Interstate 90

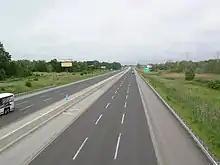
An overhead view of a divided highway with six lanes and a raised median barrier traveling through a rural area

I-90 enters Wisconsin near La Crosse and bisects French Island before it reaches Onalaska. This section is briefly concurrent to US 53 between La Crosse and Onalaska. The freeway travels east, generally along the La Crosse River, through several towns and Fort McCoy before it reaches a junction with I-94 in Tomah. The two Interstates join at Tomah and travel southeast along the edge of the hills of the Western Upland, following the Lemonweir and Wisconsin rivers. It passes Wisconsin Dells, situated on the gorge of the same name and home to several water parks and theme parks.